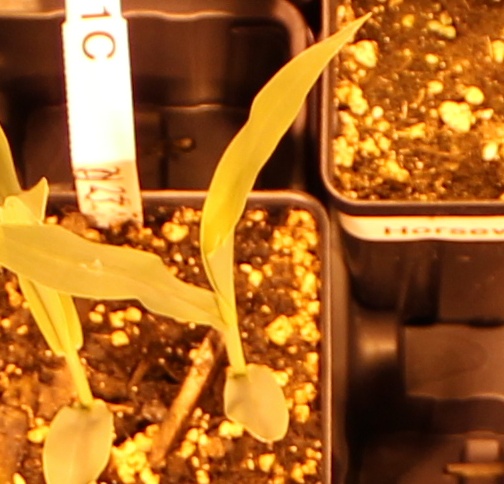
Label: Corn